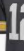
Number: 1